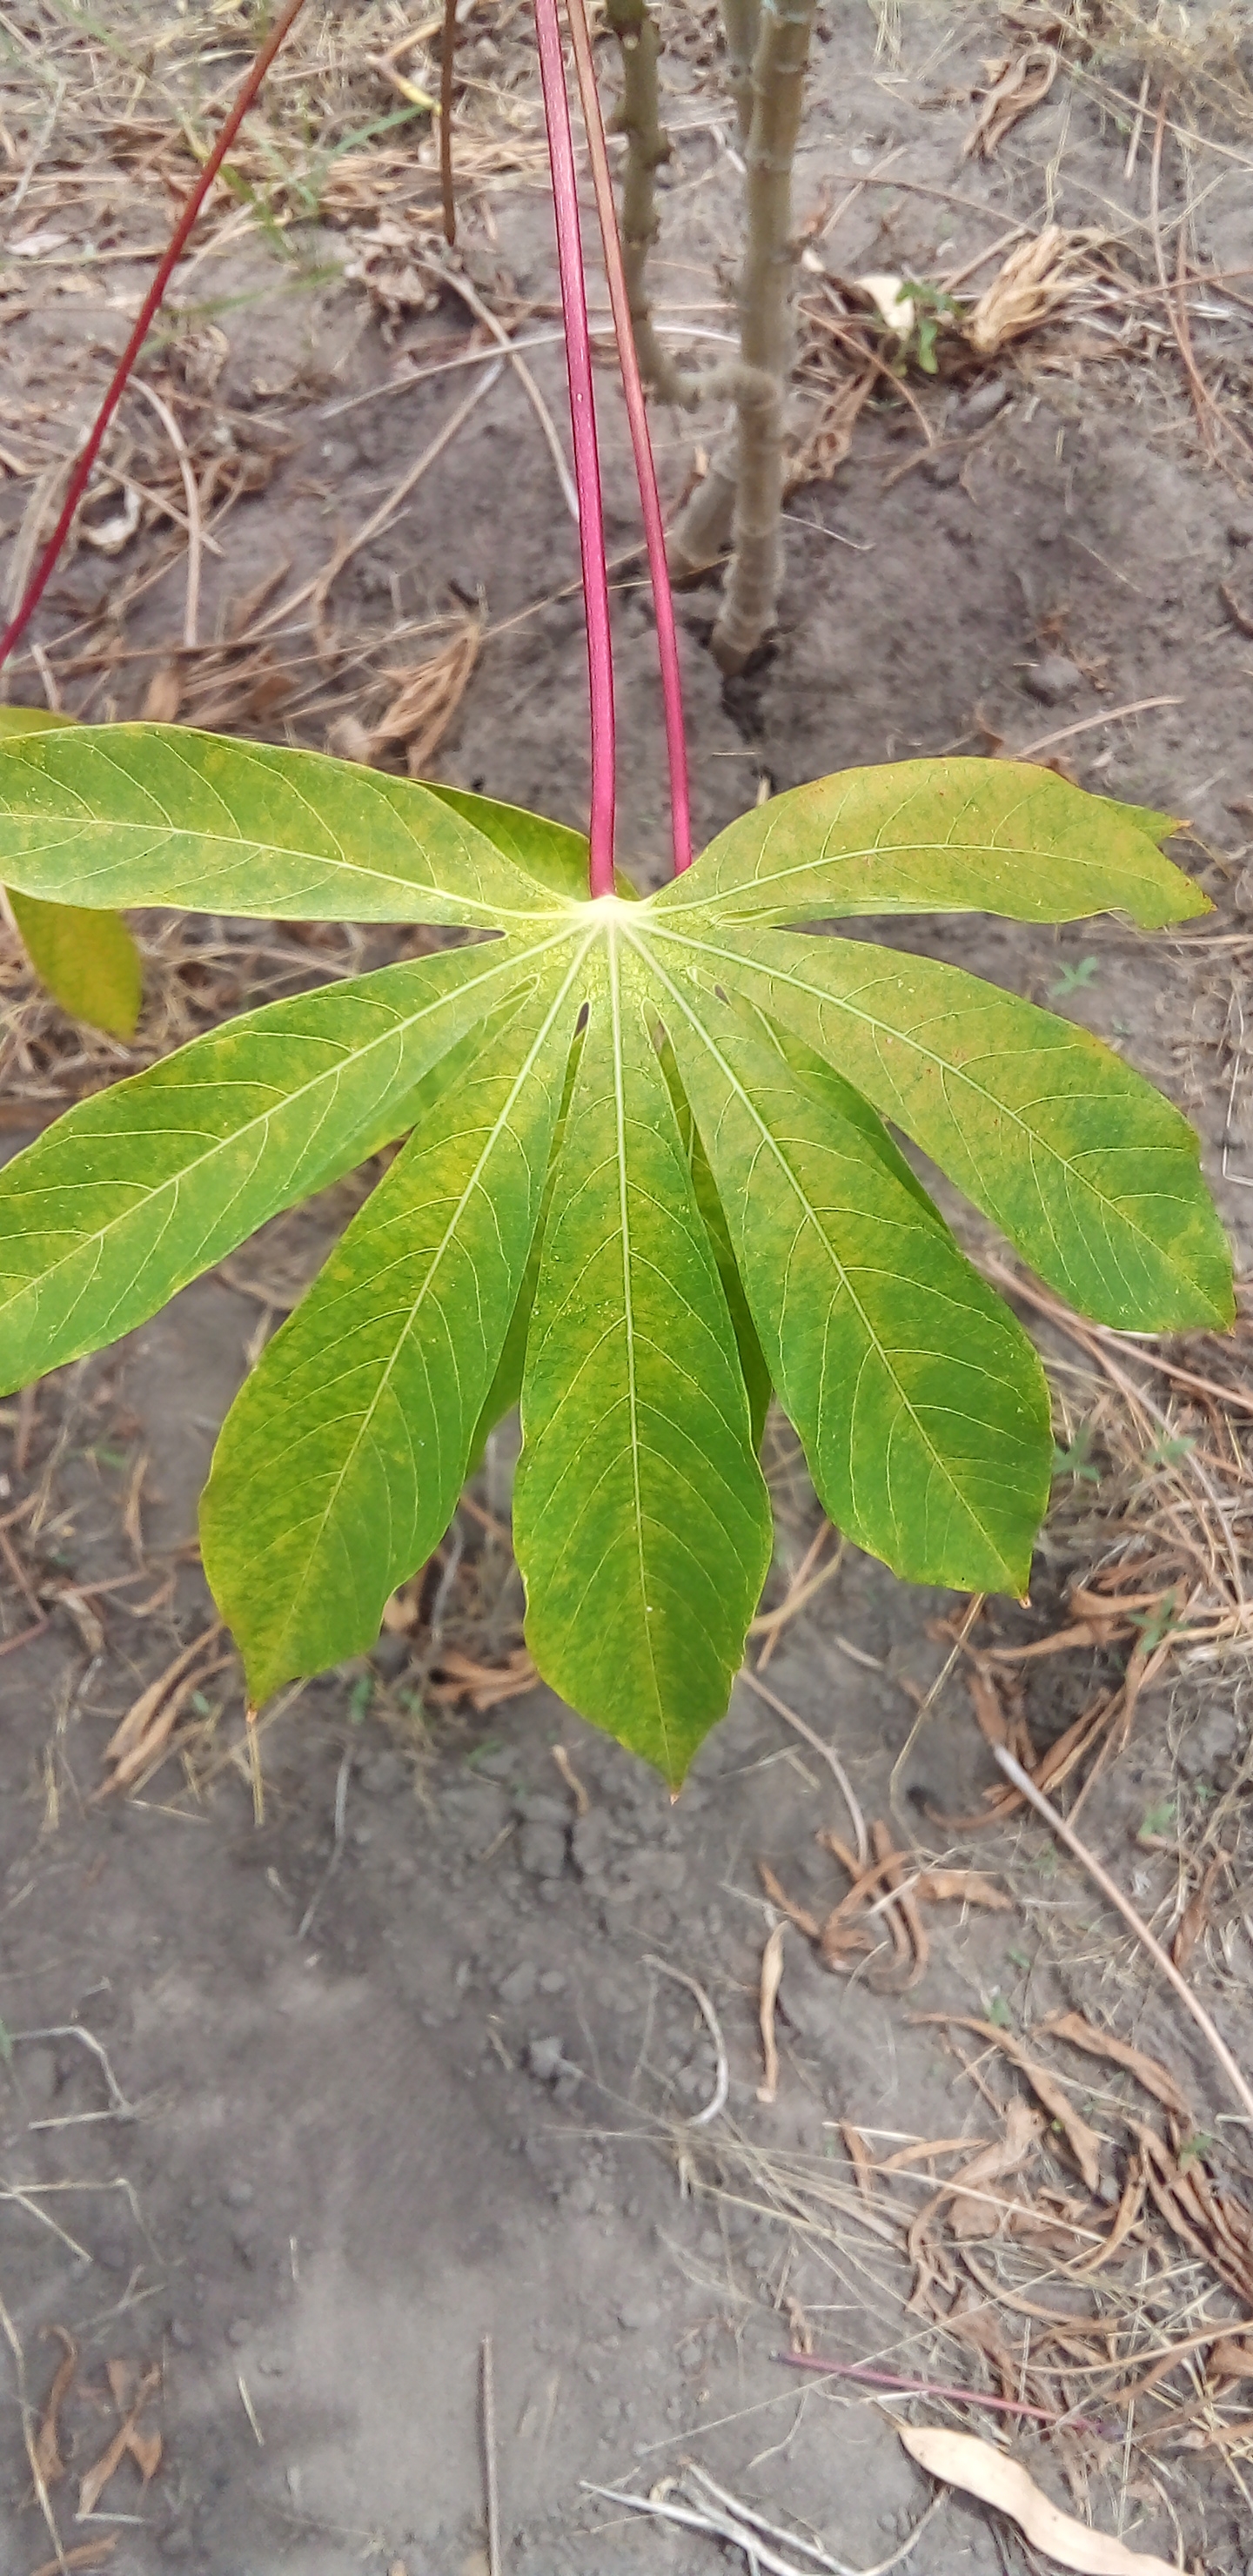
Label: cassava brown streak disease (cbsd)